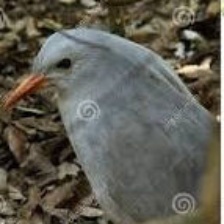
Species: KAGU
Scientific name: RHYNOCHETOS JUBATUS